112th United States Congress

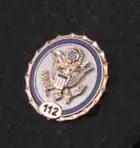

The 112th United States Congress was a meeting of the legislative branch of the United States federal government, from January 3, 2011, until January 3, 2013. It convened in Washington, D.C., on January 3, 2011, and ended on January 3, 2013, 17 days before the end of the presidential term to which Barack Obama was elected in 2008. Senators elected to regular terms in 2006 completed those terms in this Congress. This Congress included the last House of Representatives elected from congressional districts that were apportioned based on the 2000 census.